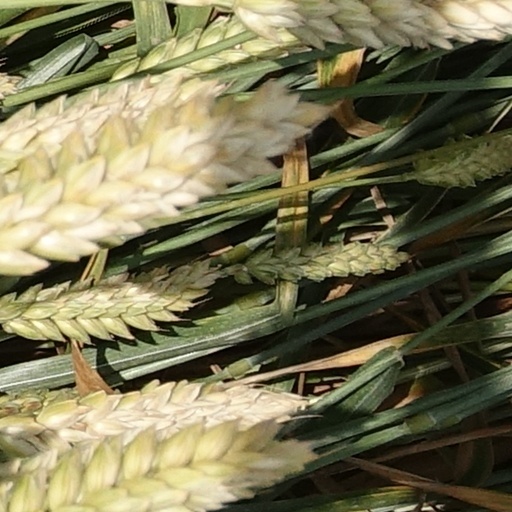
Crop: wheat